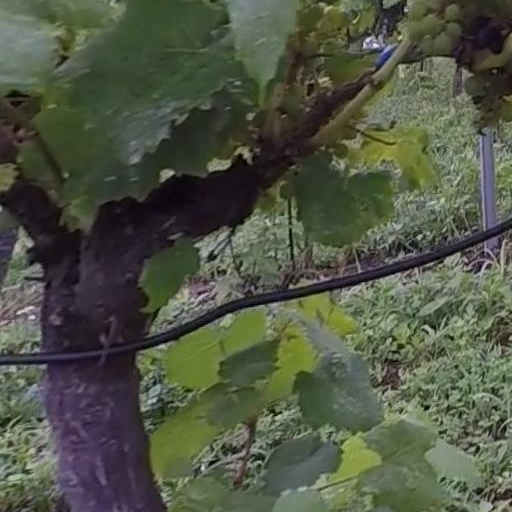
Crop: grape